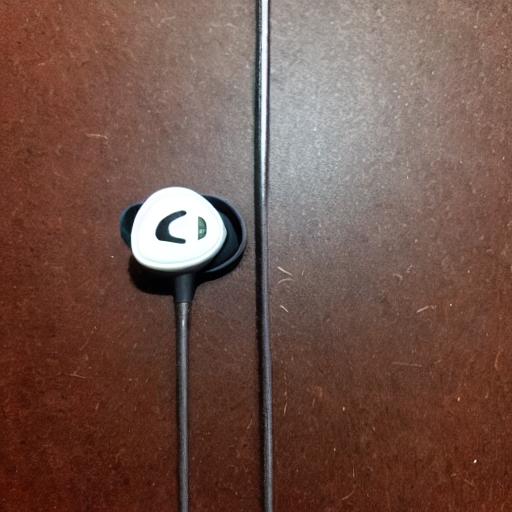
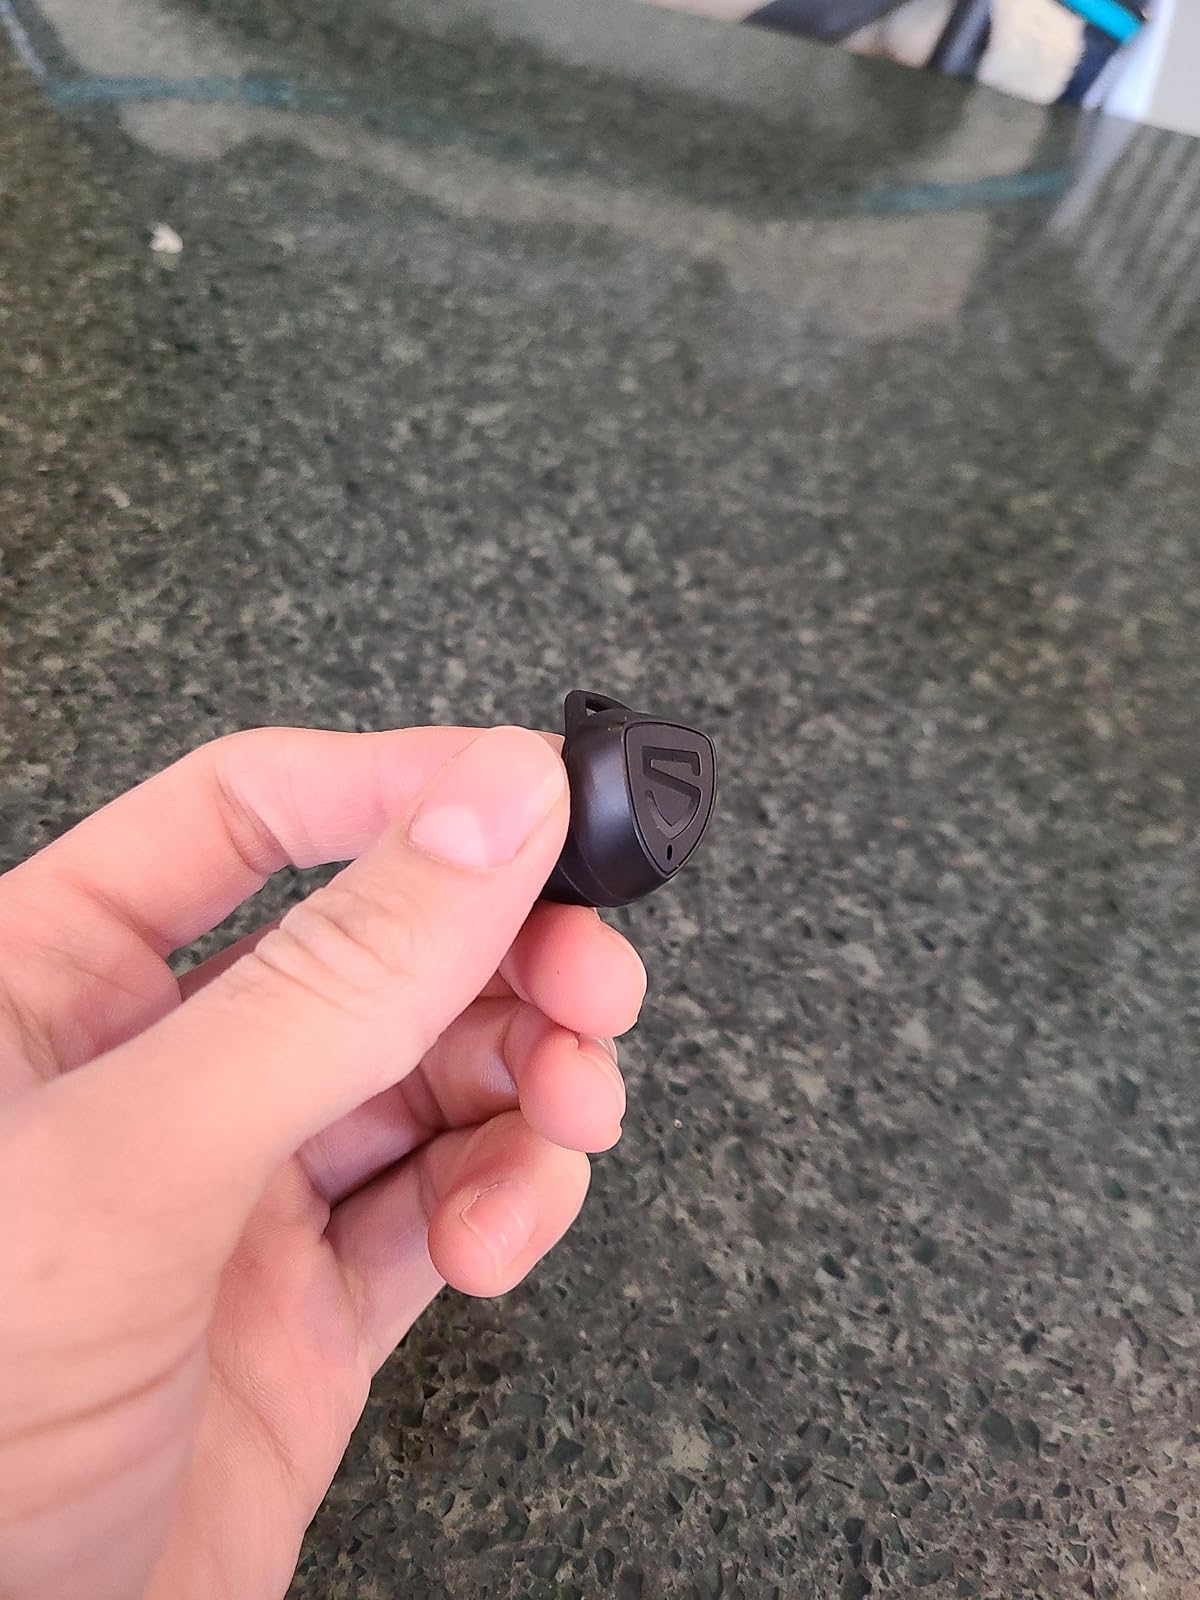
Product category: earbuds
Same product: no